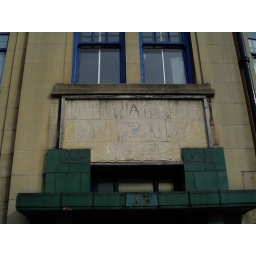
Old sign above door of old Marquis of Granby Hotel on Eastgate Roundabout